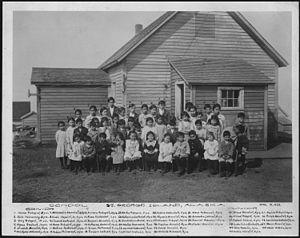
Saint-George est l'unique village de l'île éponyme, située dans la mer de Béring entre 300 et 400 km au large des côtes de l'Alaska à laquelle elle est rattachée. Au recensement de 2010, sa population est de 102 habitants.